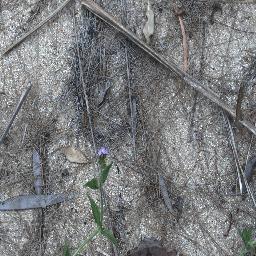
Label: siam_weed